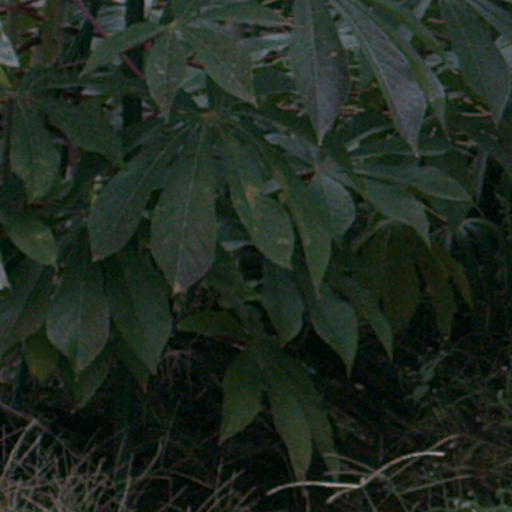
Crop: cassava